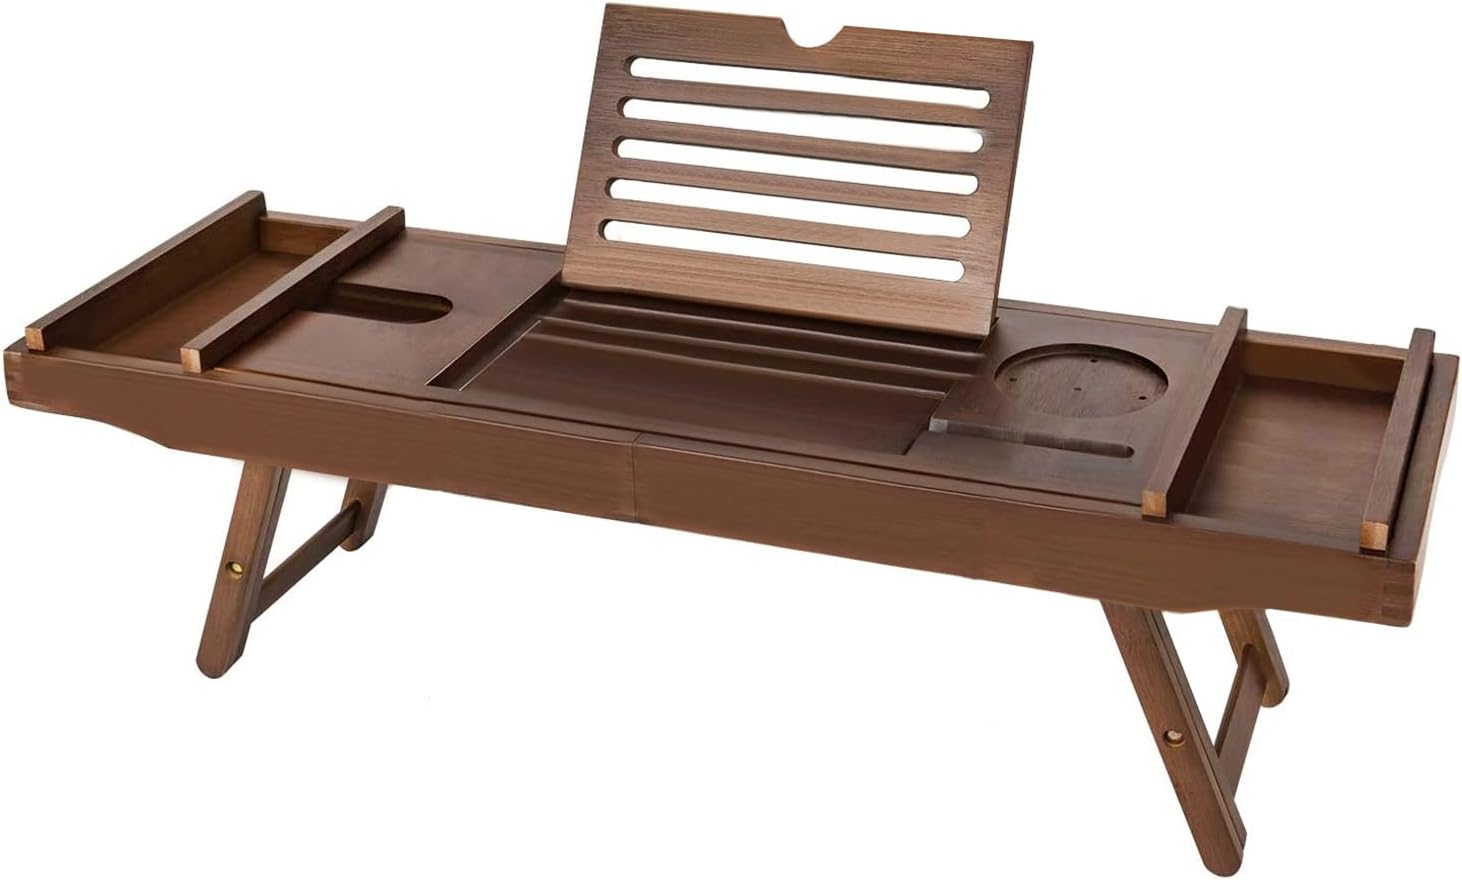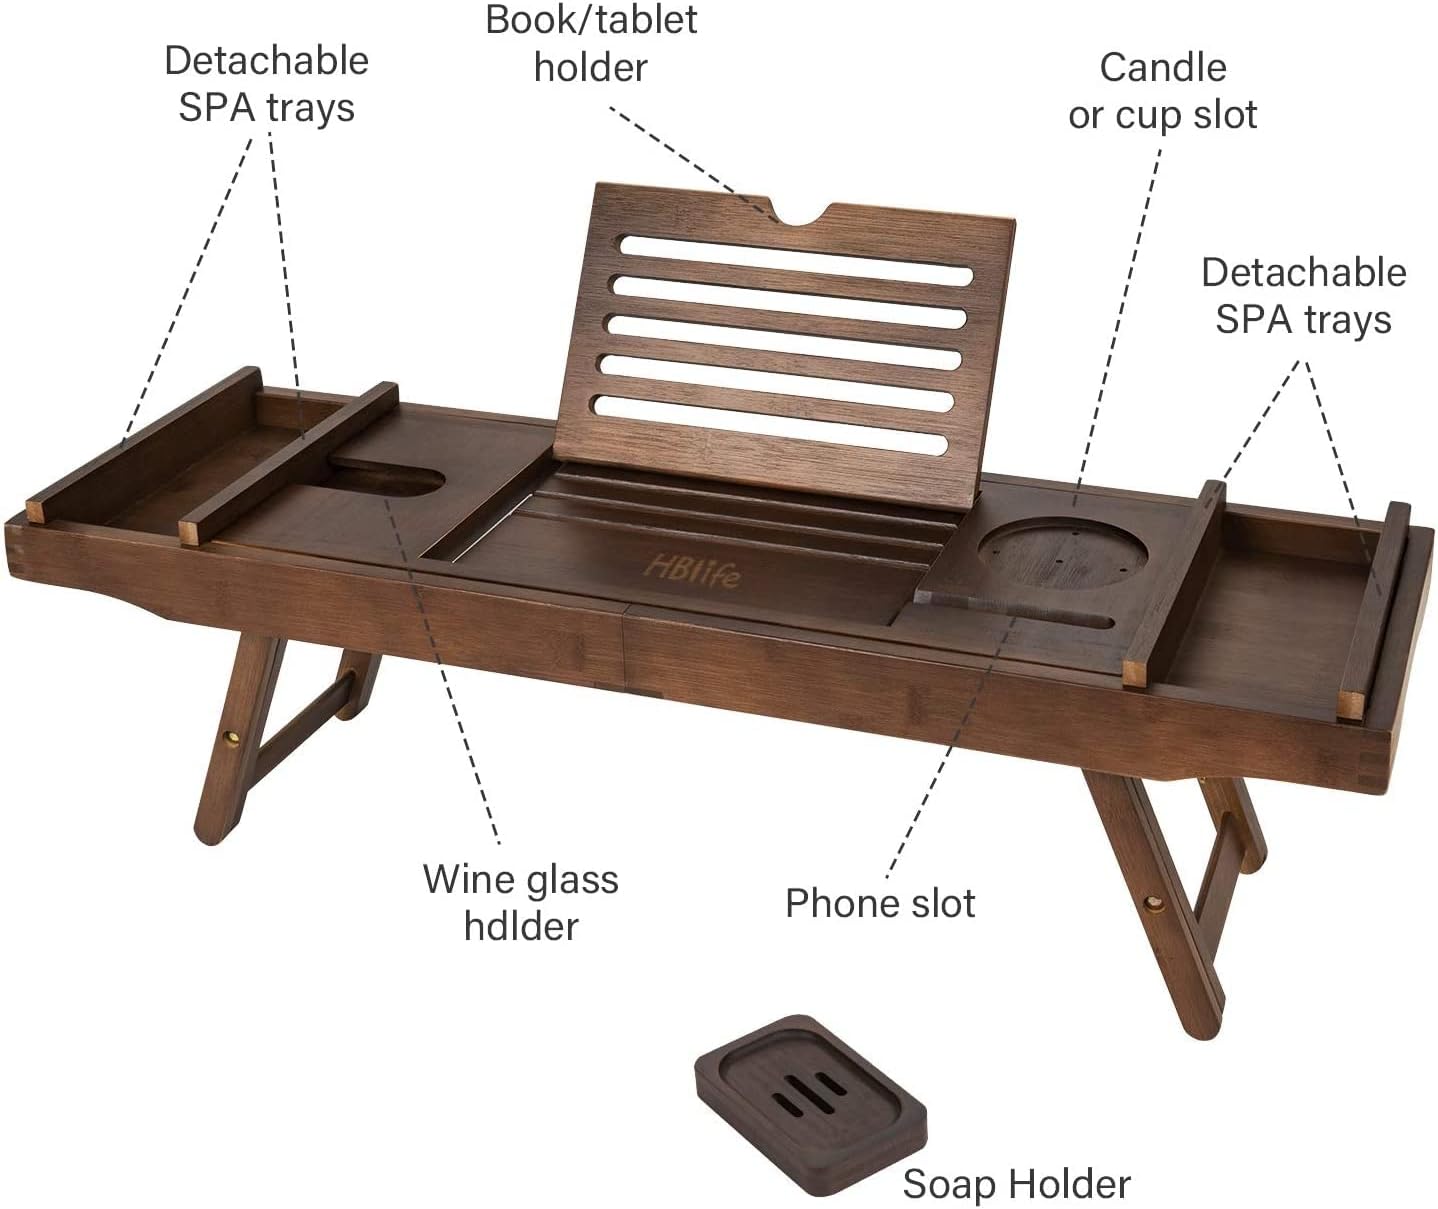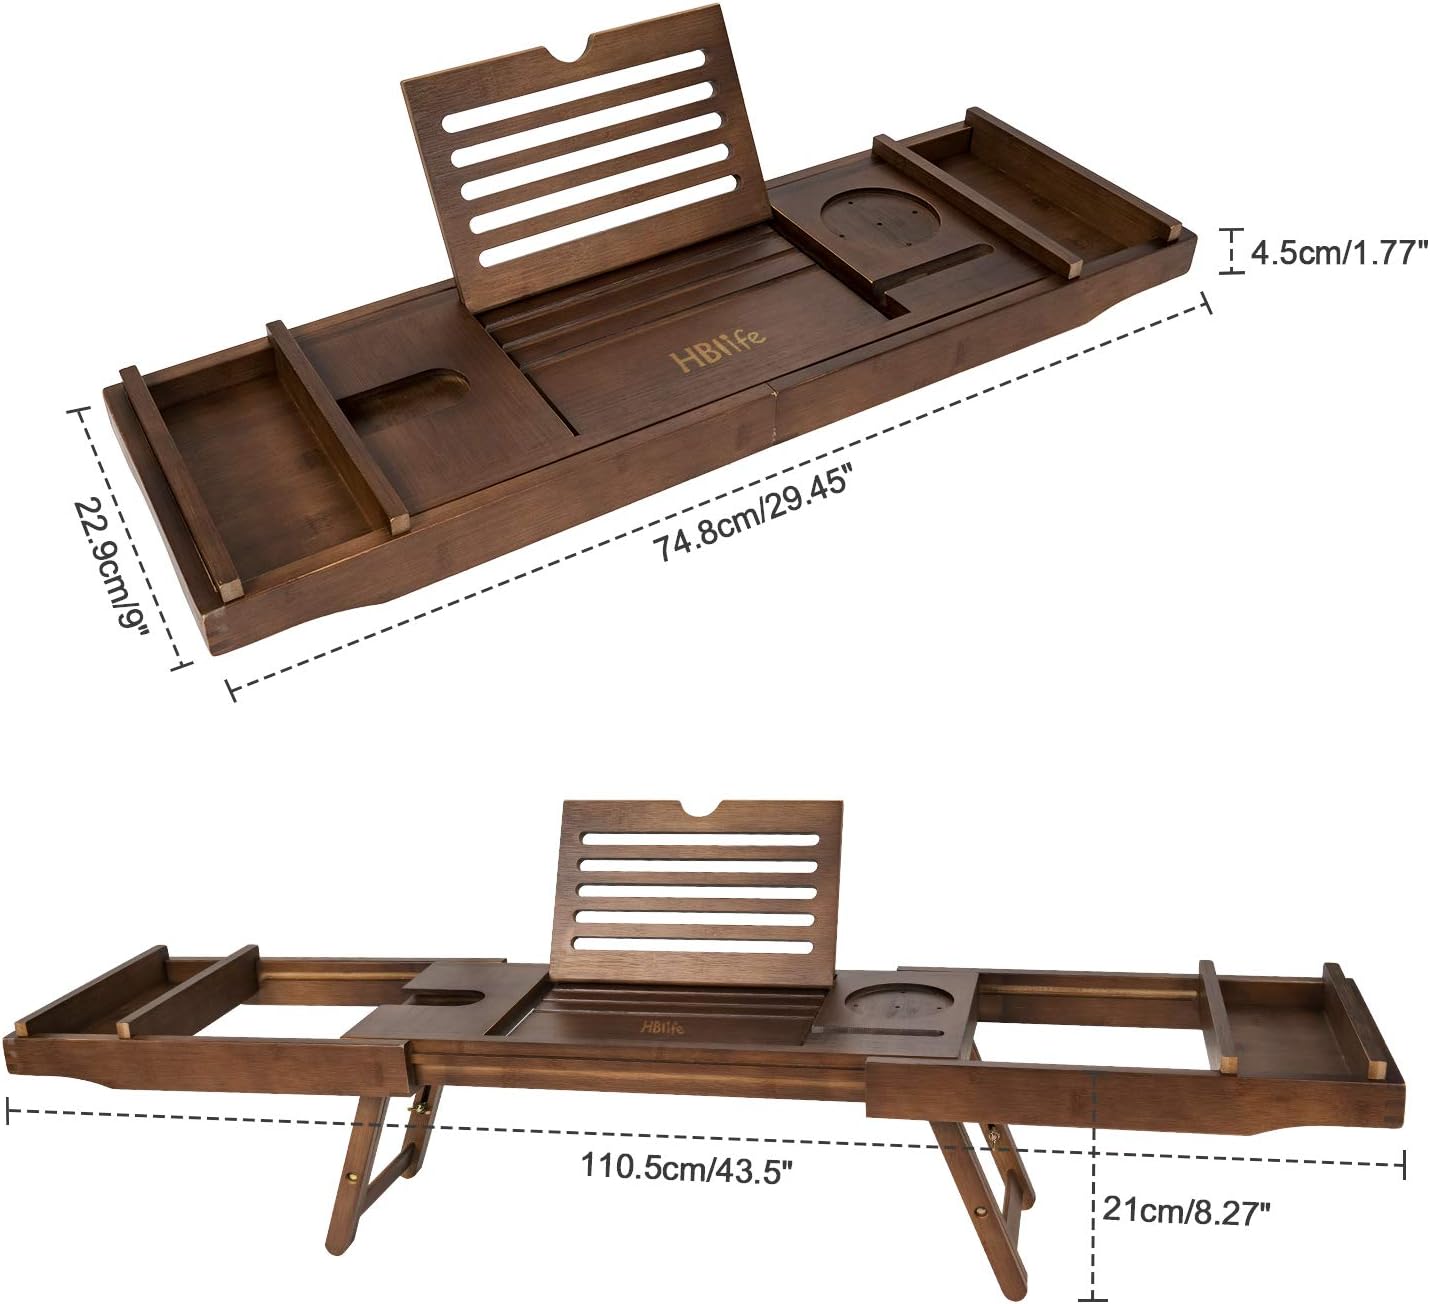
HBlife Bamboo Bathtub Caddy Tray with Extending Sides & Laptop Desk with Foldable Legs,Cellphone iPad Tray and Wineglass Holder，Free Soap Holder (Brown)
Category: Amazon Home
Color:Brown Color Material: Bamboo No assembly required Add a natural element to your bathroom. This eco-friendly bathtub tray is crafted of water-resistant bamboo and showcases an earthy finish. Convenient and universal, this bathtub caddy is length adjustable (29.5"-43") to fit most bathtubs sold in the market. Its spacious design features a place holder for a glass of wine, a stand for a good book, and a small cubby for soothing oils. Relax and unwind in style with this new bathtub caddy. Treat yourself to spa-like pampering at home After a long, stressful day, few things compare to a long soak in the tub to relieve stress and anxiety. With the Modern Bamboo Bathtub Tray and Caddy you can soak in a luxurious bubble bath, with a good book, glass of wine or even a streaming movie at your fingertips. You’ll never have to rush from the tub again to catch a phone call or reach over the edge of the tub for soap, face towel or a loofah. delivers a caddy that is: Sturdy & Stable Convenient Adjustable Durable and Long-lasting
Features: BEST QUALITY & SATISFACTION GUARANTEED- We take pride in the quality of our bathtub caddy and offer 100% MONEY BACK GUARANTEE in case it fails to live up to your expectations! If you think that it was not for you, we will be happy to refund every penny you paid. | NEWEST DESIGN - Bathtub Caddy Tray with a Book or Tablet Holder,Phone Holder, Wine Glass Slots ,Soap Holder and Two Removable Trays for Bath and Spa Accessories.Also with Two Adjustable Legs. | MULTI-PURPOSE: Not Only Use in the Bathtub,Also can Used as a Laptop Desk, as a Breakfast Tray, Serving desk for patients/kids, Standing Desk for Office Workers, Book Tray of readers, Writing Desk for kids, Tablet Holder. | SAFELY HOLDS YOUR BOOK, TABLET OR SMARTPHONE- The bath caddy for tub is designed to fit all your needs safe and sound. Place your precious gadgets on the solid bamboo frame holder and enjoy the moment. Nothing can fall into the tub. | WONDERFUL GIFT: The bathtub tray is a luxurious and elegant gifts choices as Thanksgiving, Valentine's Day, wedding gifts; you family and friends would think you’re tasteful.